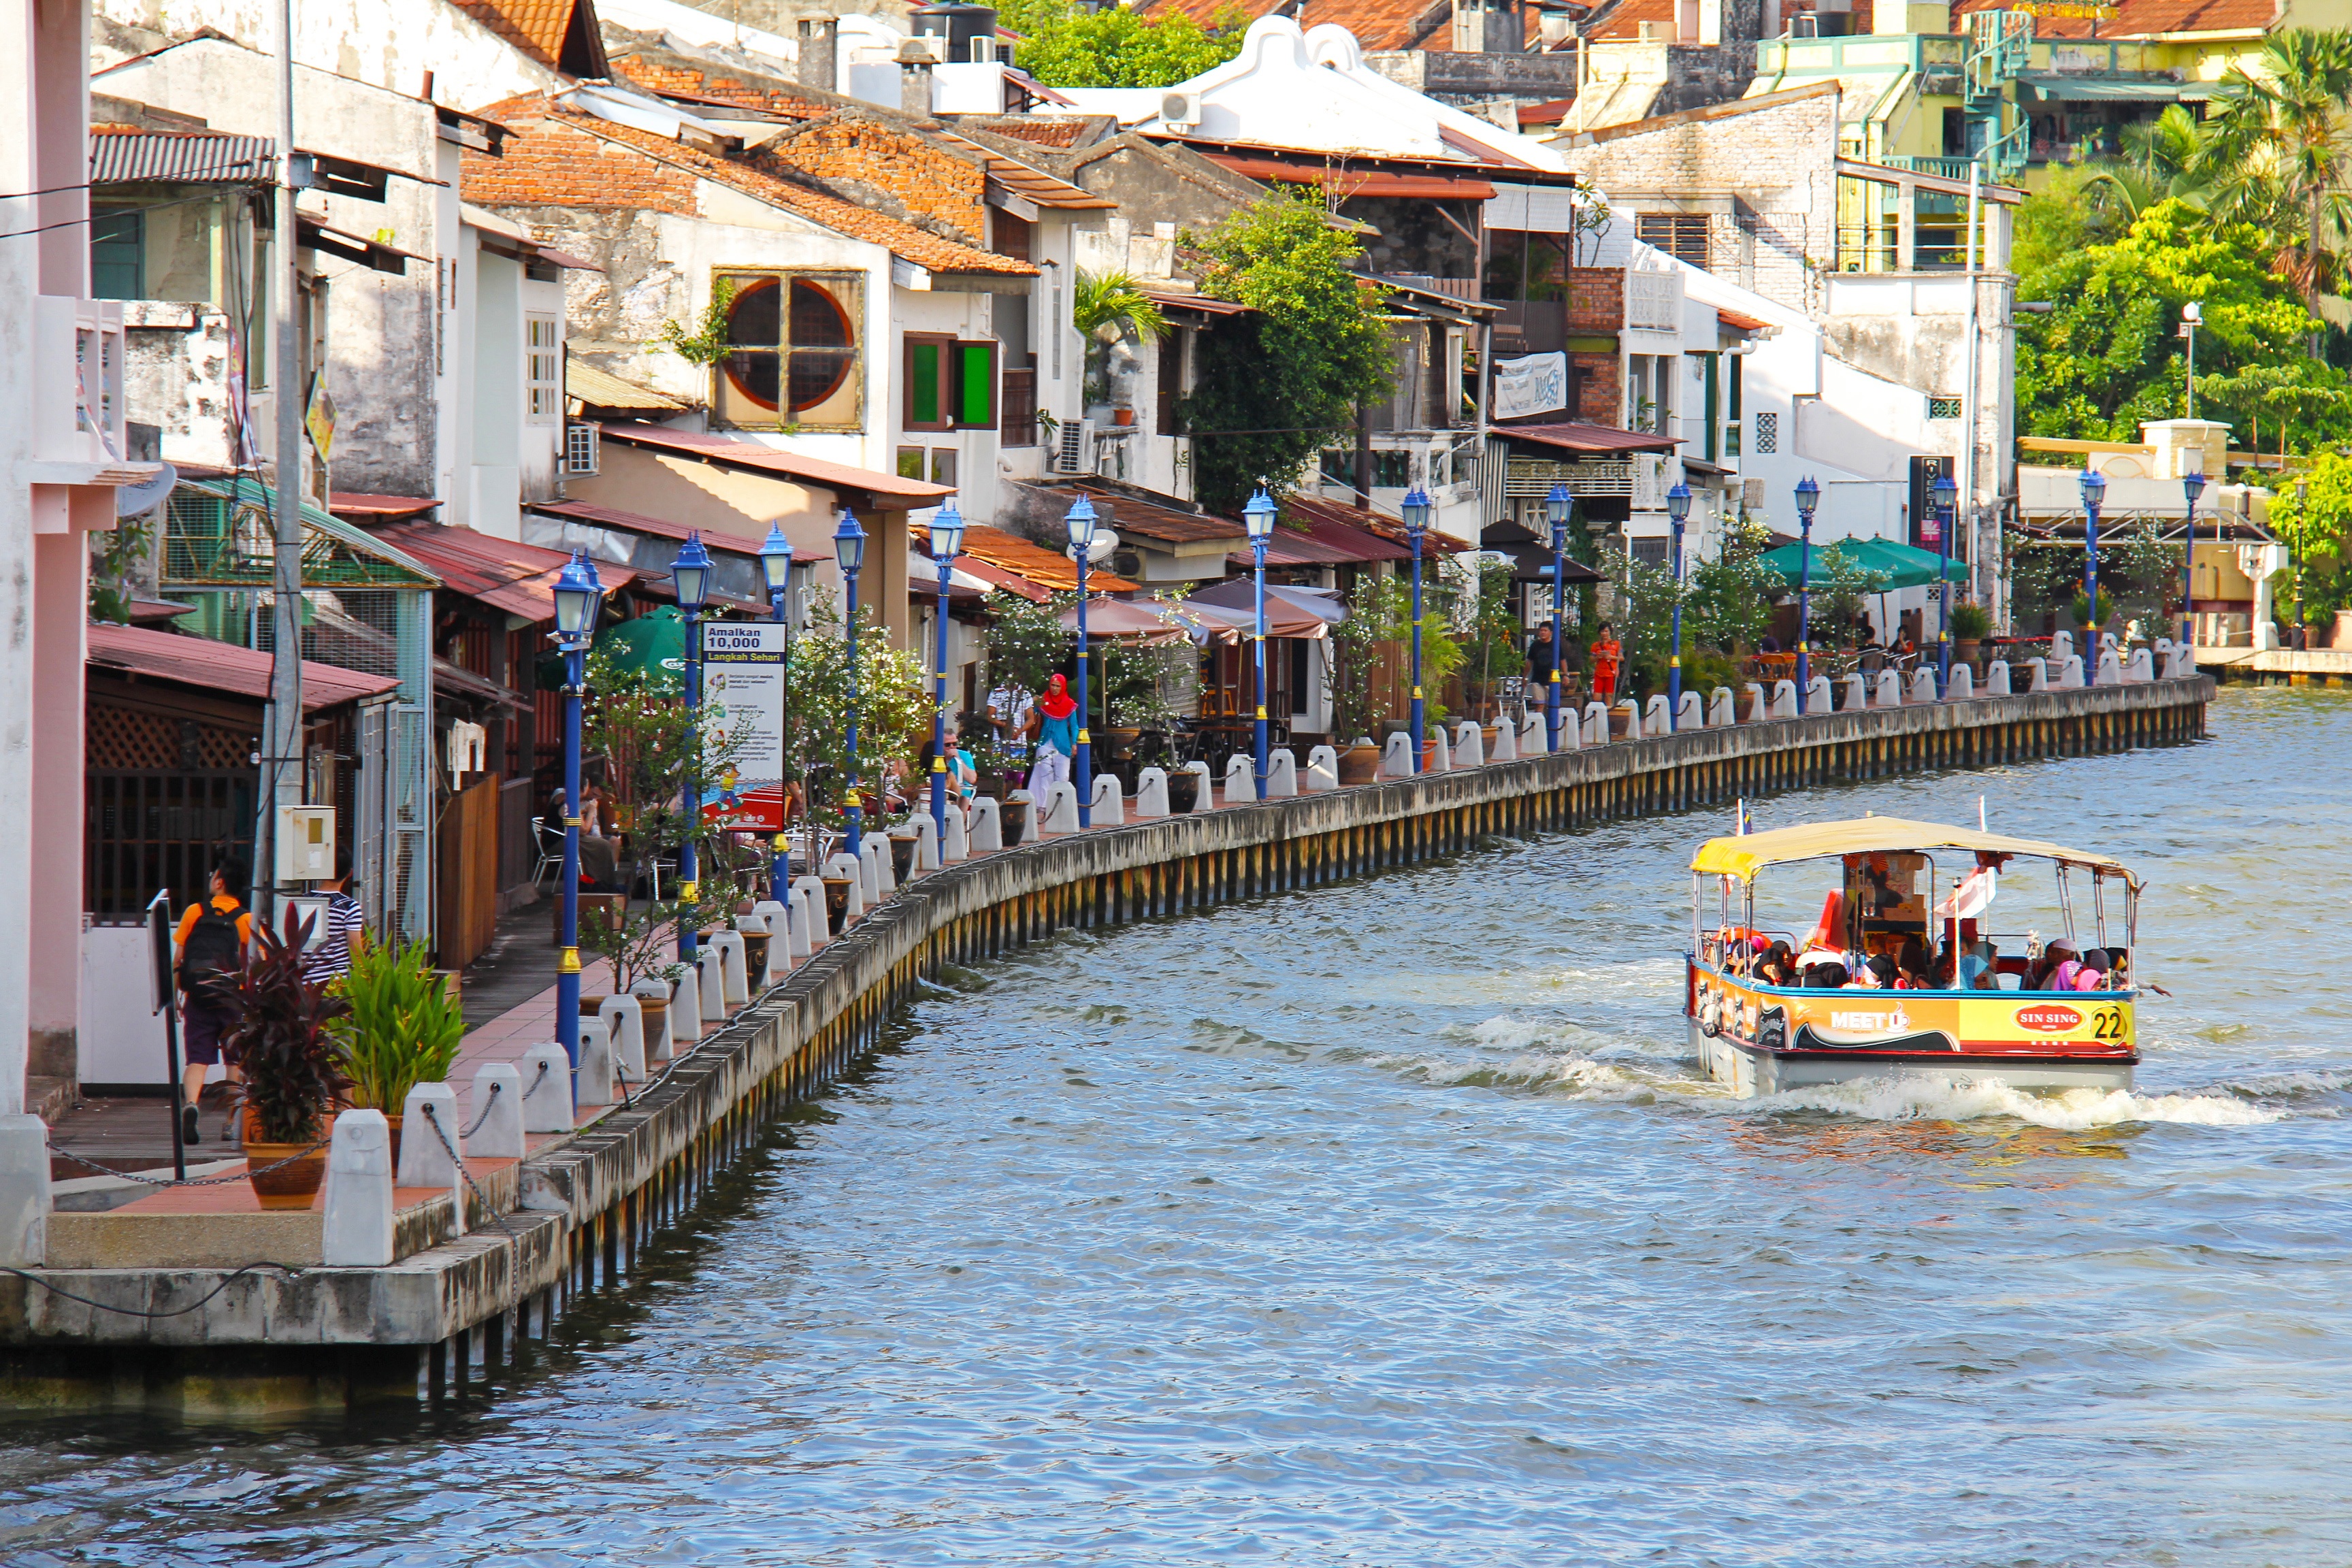
cafe, boat, town, view, building, restaurant, city, river, canal, vacation, tourist, travel, vehicle, relax, scenery, holiday, rest, tourism, waterway, happy, boating, beautiful, malaysia, enjoy, popular, unique, charming, melaka, malacca river, malacca